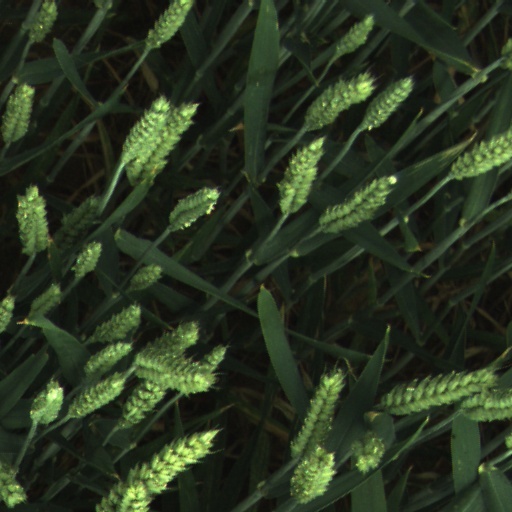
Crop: wheat